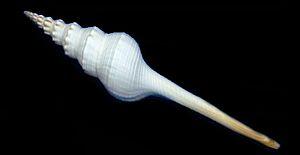
Fusinus est un genre de mollusques gastéropodes de la famille des Fasciolariidae.
Fusinus colus est une espèce de mollusque gastéropodes de la famille des Fasciolariidae.